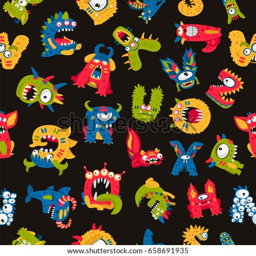
seamless vector pattern of different monsters on a black background .